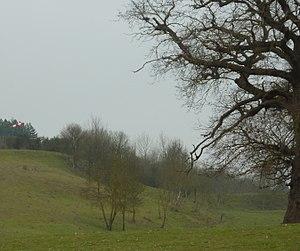
Manche à air indiquant un vent fort à proximité du Viaduc sur la Romme
Le Viaduc sur la Romme est un viaduc autoroutier, supportant l'A11, dite l'Océane reliant Paris à Nantes. Il enjambe la Romme à Champtocé-sur-Loire en Maine-et-Loire et la région Pays de la Loire en France.